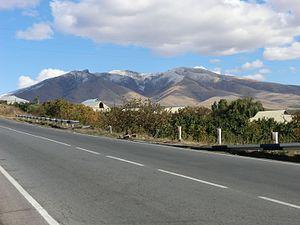
Route à Ohanavan.